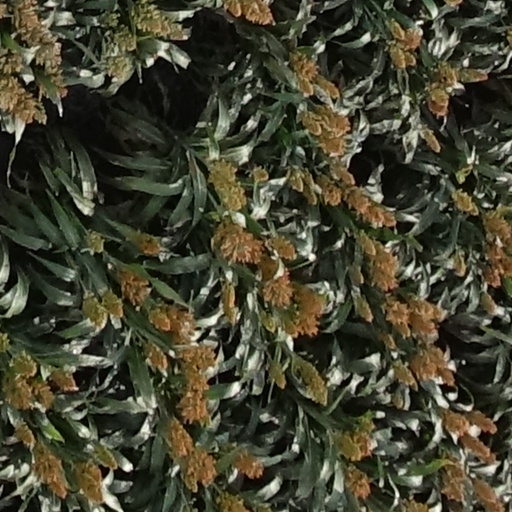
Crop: sorghum